Poove Poochooda Vaa

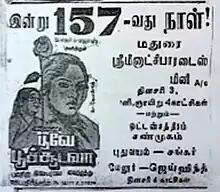
Poster

Poove Poochooda Vaa is a 1985 Indian Tamil-language drama film directed by Fazil, starring Padmini, S. Ve. Shekher, Nadhiya and Jaishankar. It is a remake of his own Malayalam film "Nokkethadhoorathu Kannum Nattu" and also marked the Tamil debut of Nadhiya. The film ran for 100 days In many theatres across the state.